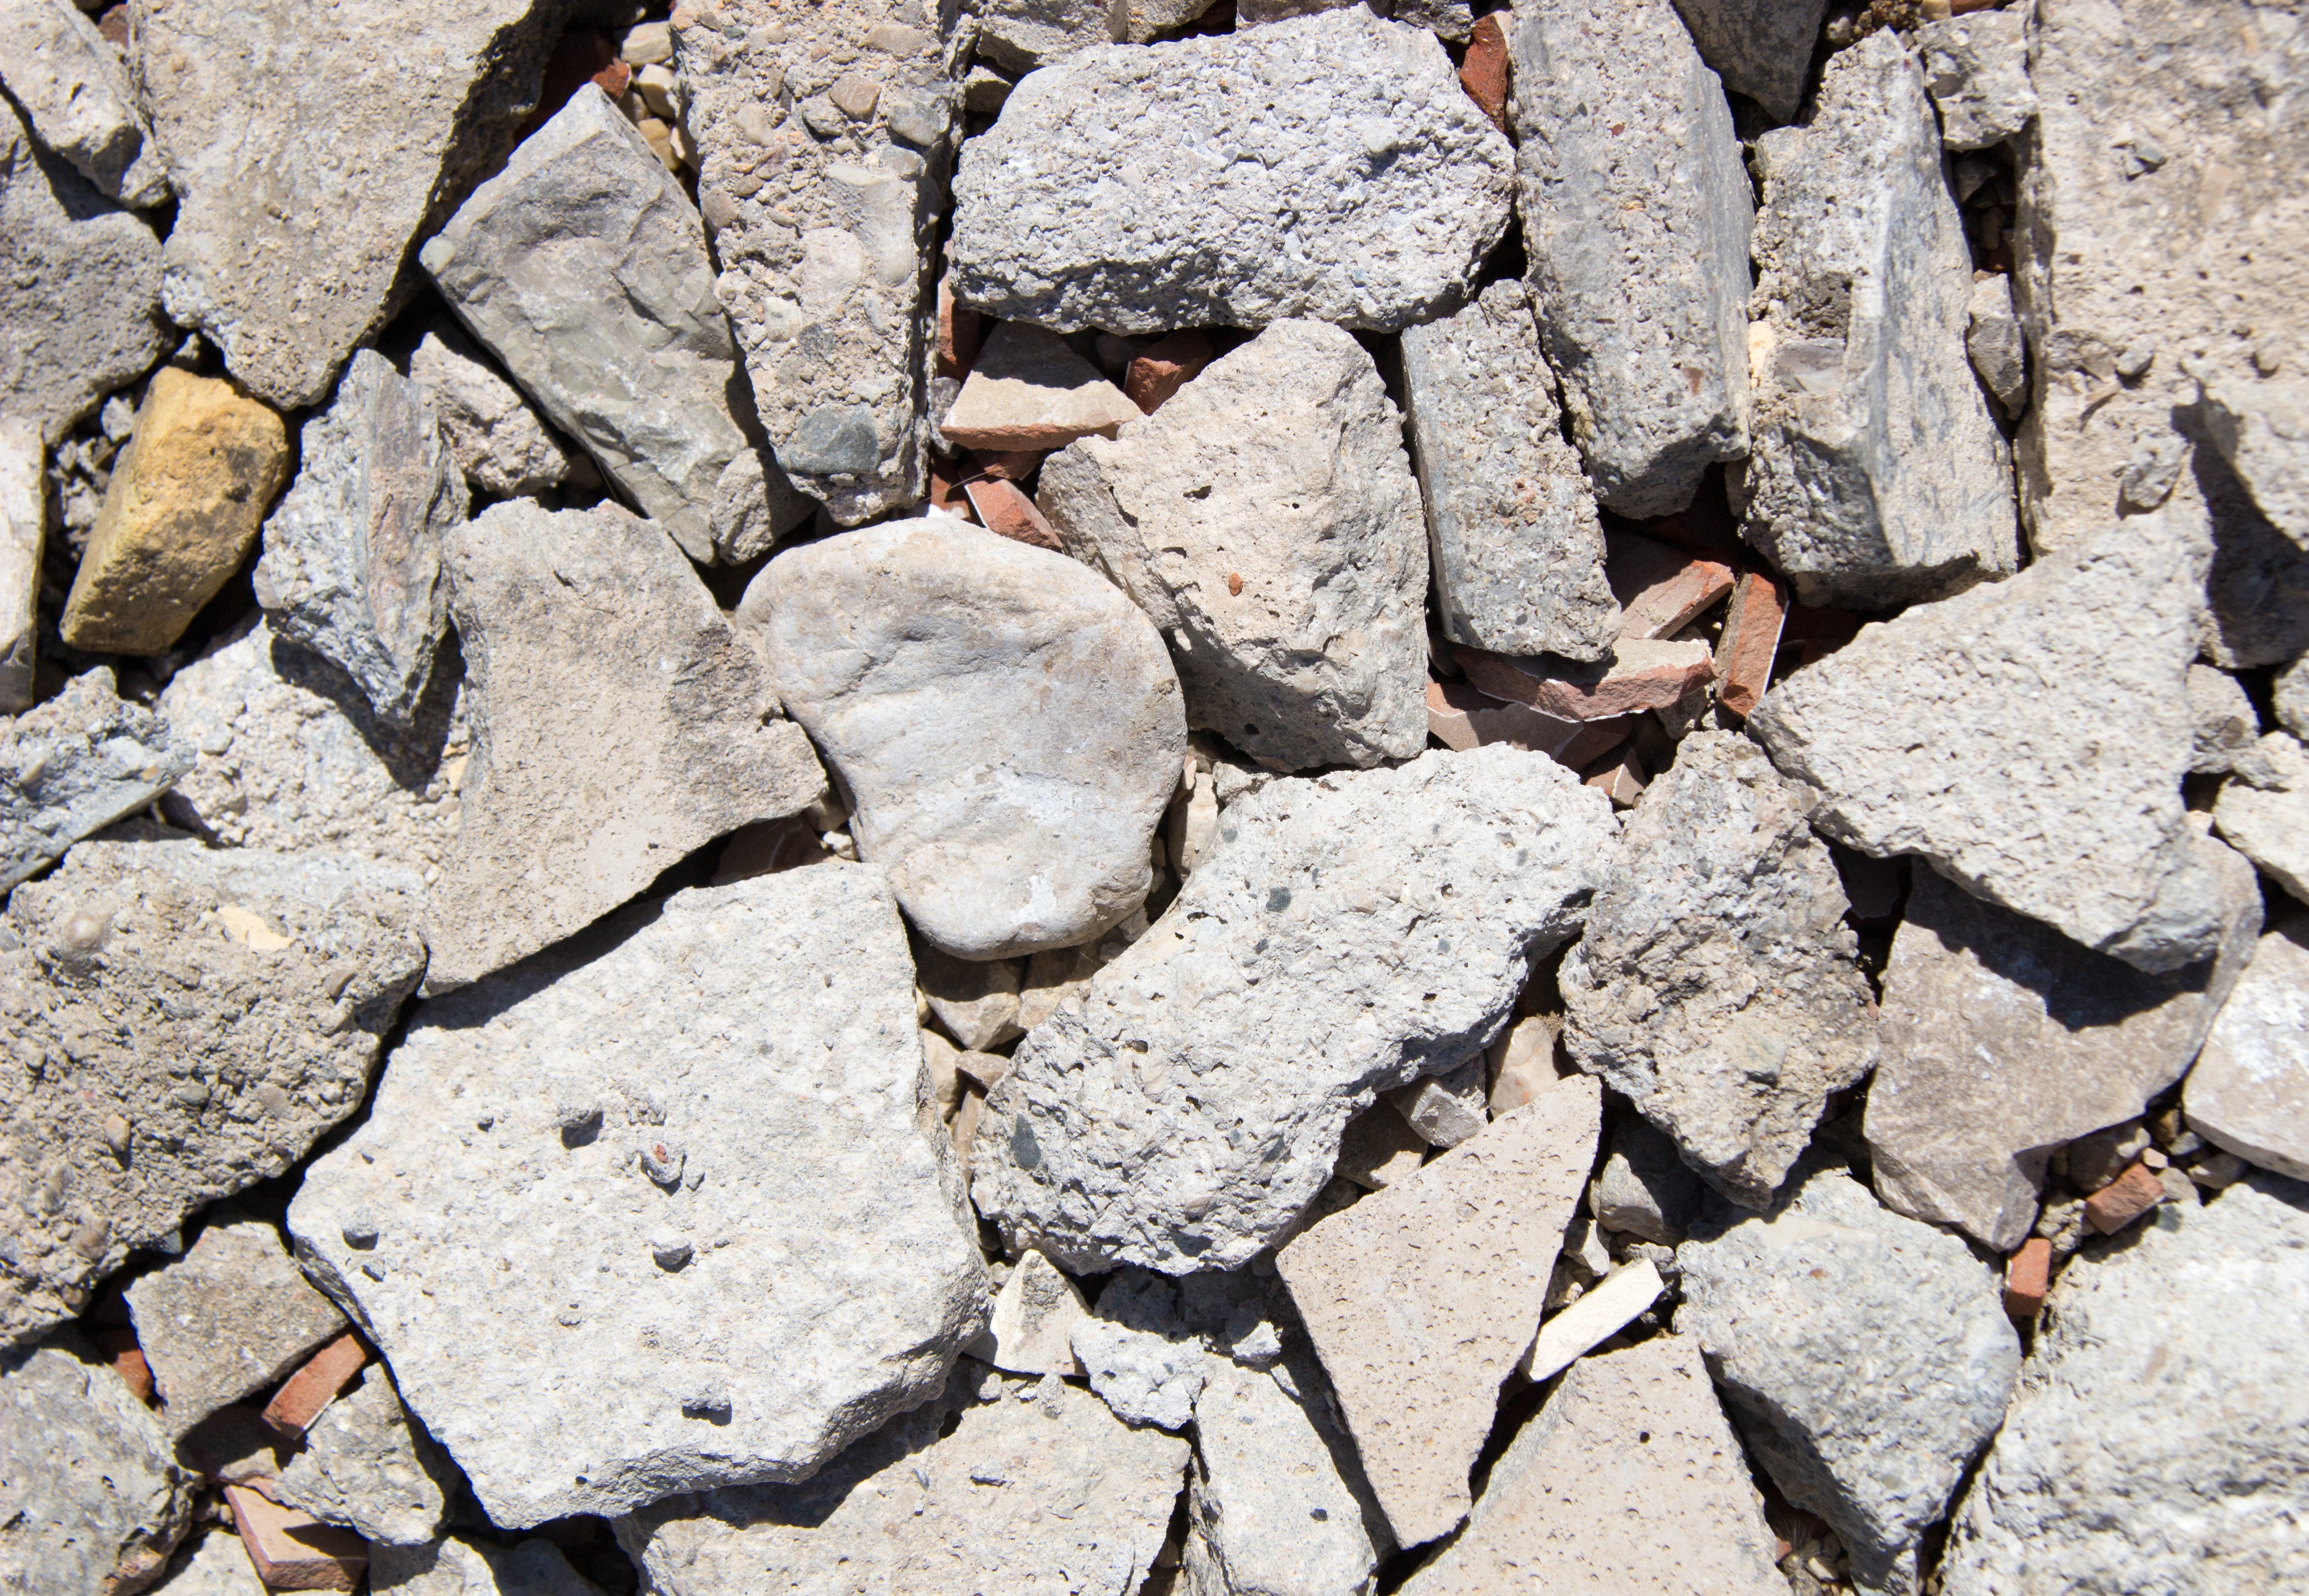
rock, architecture, texture, building, cobblestone, city, wall, stone, asphalt, construction, line, soil, stone wall, material, ornament, stove, block, art, fortress, rubble, geology, creativity, design, gravel, decorative, mosaic, barrier, patterns, strong, masonry, drought, obstacle, element, stones on earth, stone patterns, the stone background, clearance, stone mosaic, flooring, road surface